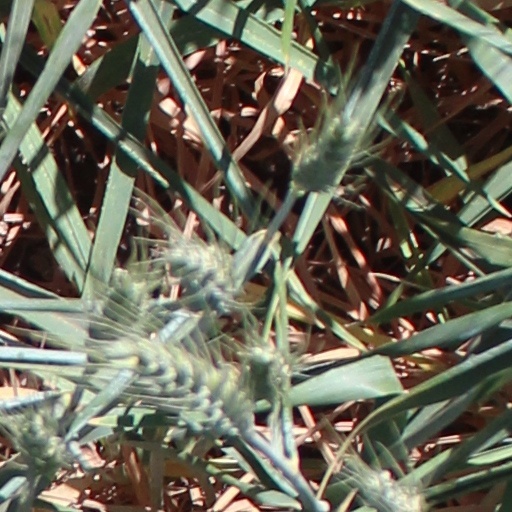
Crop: wheat